Counterfeit Love

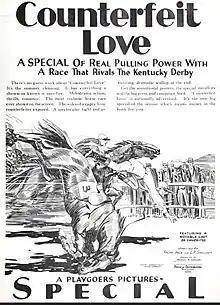

Counterfeit Love is a 1923 American silent drama film directed by Ralph Ince and starring Joe King, Marian Swayne and Jack Richardson.